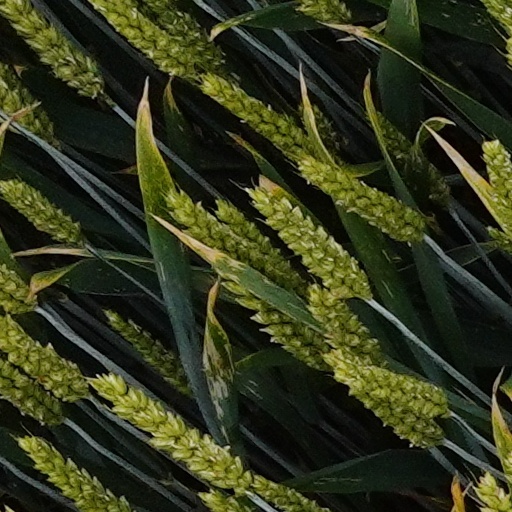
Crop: wheat